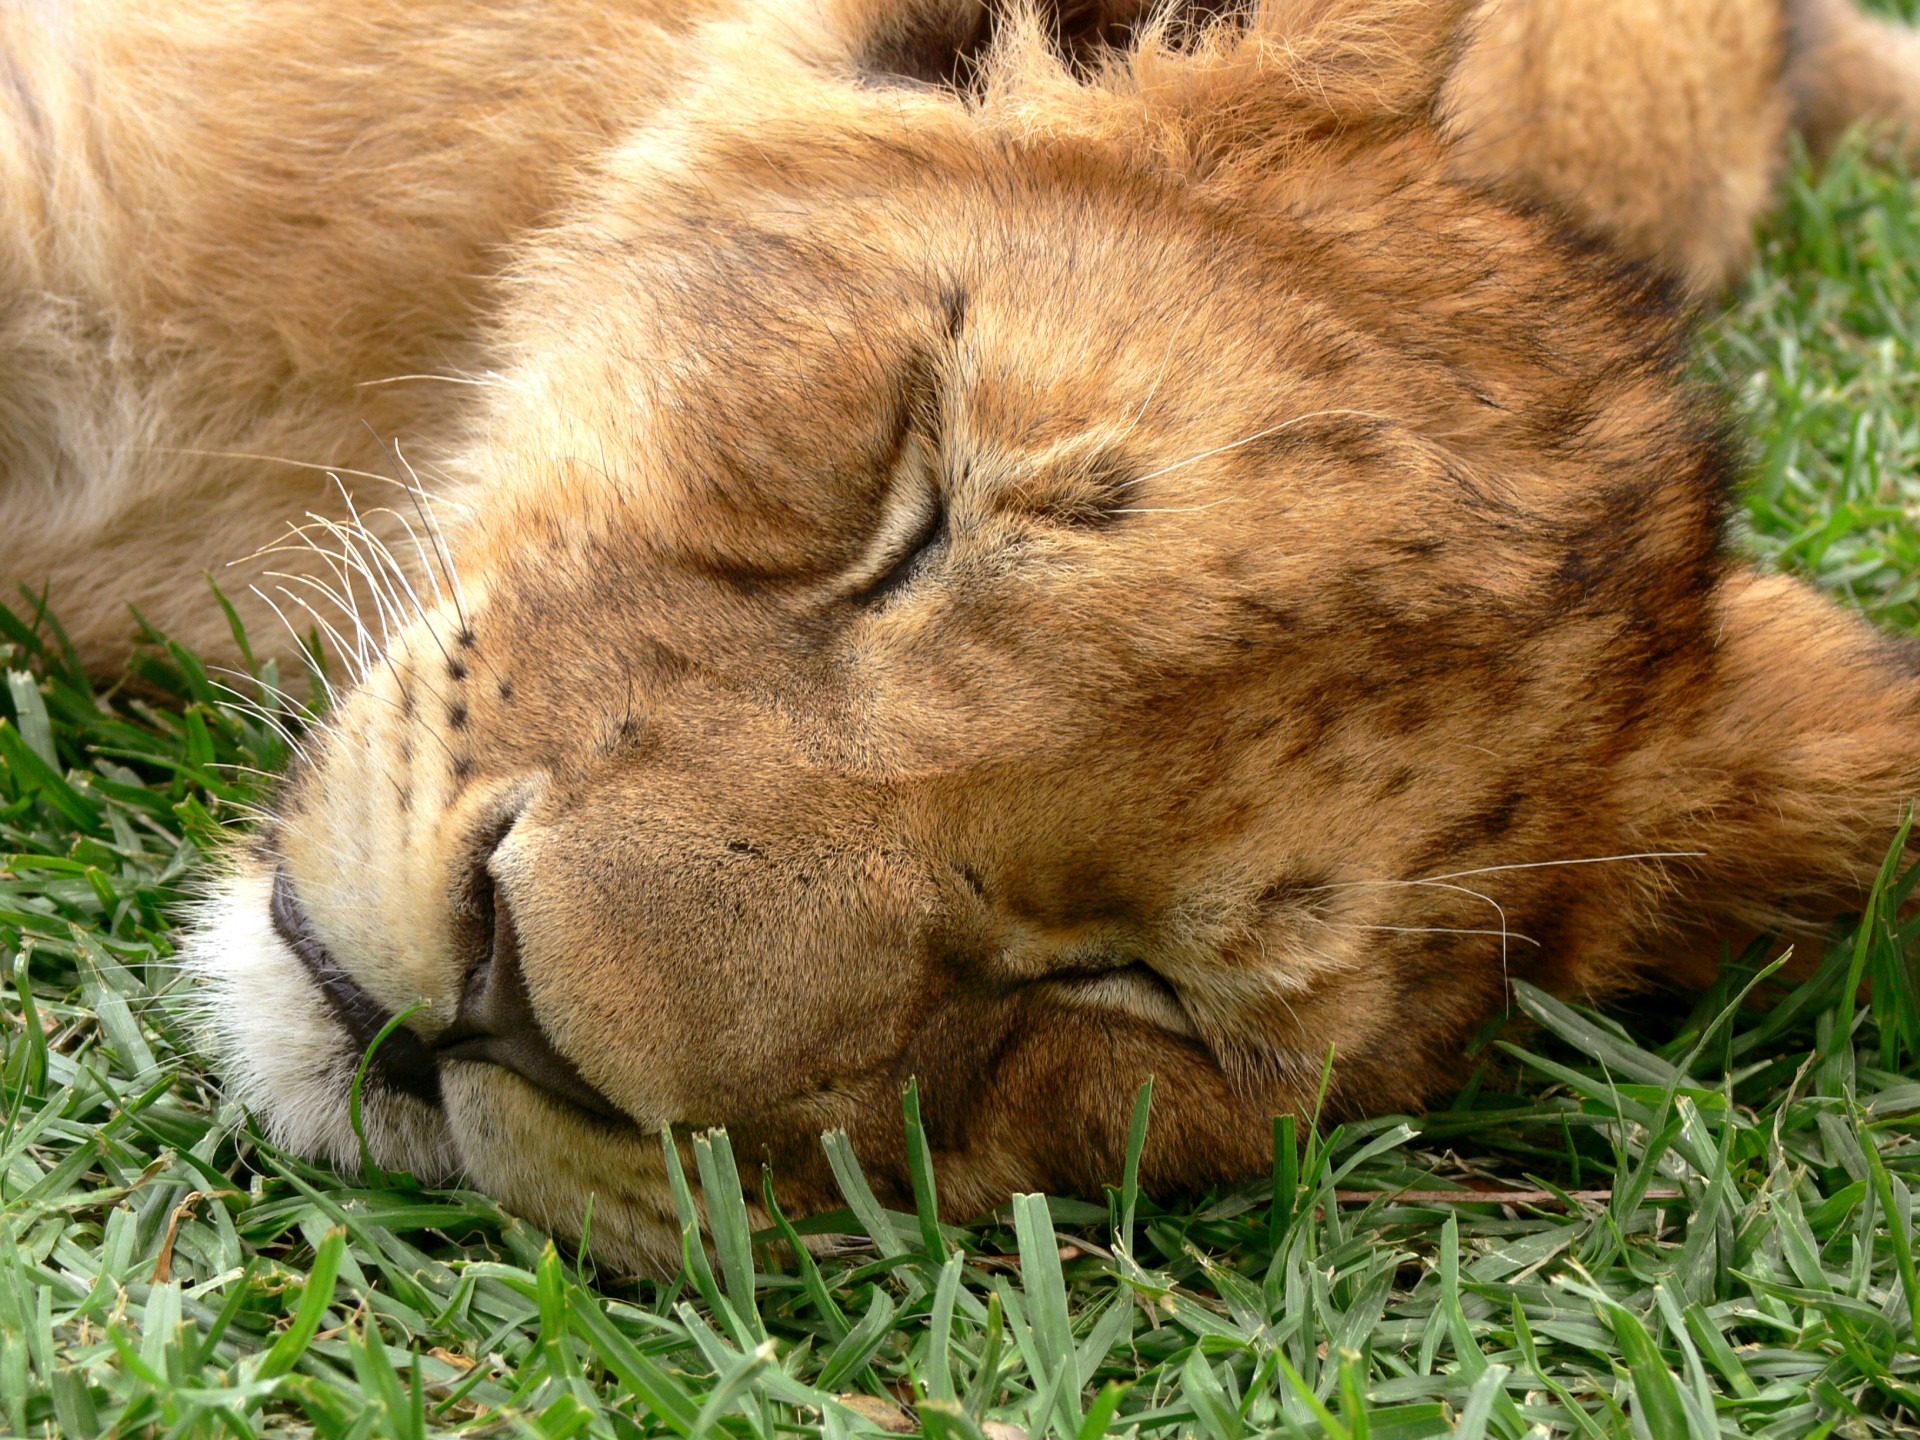
grass, animal, wildlife, wild, sleeping, africa, mammal, lion, vertebrate, cub, dozing, big cats, cat like mammal, dog breed group, eyes shut